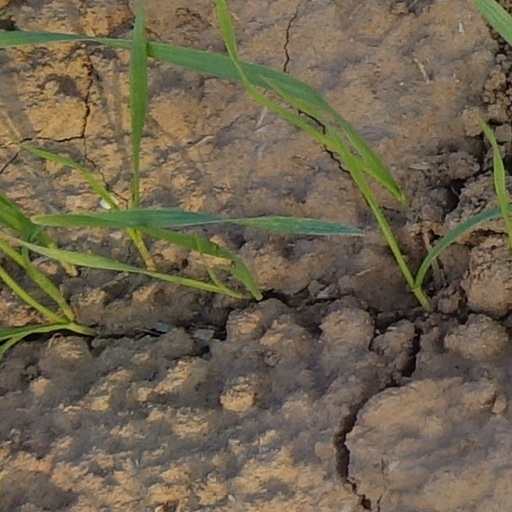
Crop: wheat